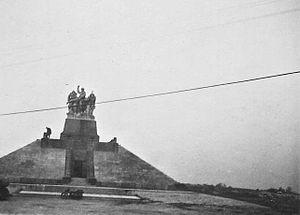
Ferme de Navarin Date par des soldats allemands en mai 1940 et qui passait en voiture lors de l'avance des troupes allemandes.
Cet article recense les monuments historiques de la Marne, en France.
Le monument Aux Morts des Armées de Champagne fut créé en 1923 pour commémorer les sacrifices des soldats lors de la Première Guerre mondiale, il est aussi appelé « ossuaire de Navarin » ou encore « monument de Navarin ». Il est situé dans le département de la Marne, sur la D977 entre Sommepy-Tahure et Souain-Perthes-lès-Hurlus, au lieu-dit « La ferme de Navarin », sur le territoire des communes de Sainte-Marie-à-Py et Souain-Perthes-lès-Hurlus.
La liste des édifices labellisés « Patrimoine du XXᵉ siècle » de la Marne recense de manière exhaustive les édifices disposant du label officiel français « Patrimoine du XXᵉ siècle » situés dans le département français de la Marne. Chacun de ces édifices est accompagné de sa notice sur la base Mérimée et de sa date de labellisation.